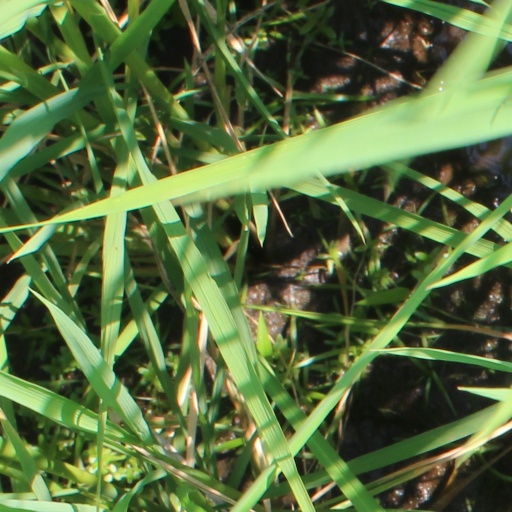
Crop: rice